Weeble

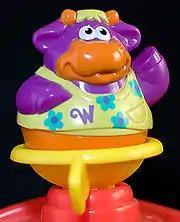
Diddy Wishingwell figure on top of Weebles Barn Dance playset

Weebles are a range of children's roly-poly toys that was introduced in 1971 by the US toy company Playskool, which is now owned and marketed by Hasbro as part of the Playskool brand. They are egg-shaped toys designed with a weighted bottom-center. When tilted, the center of mass is raised, and upon release, gravity returns the toy to its original upright position. Weebles have been designed with a variety of shapes, including some designed to look like people or animals.